The Glow Pt. 2

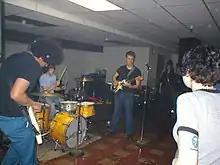
Calvin Johnson (pictured in the middle) playing in 2002 at Dub Narcotic where Elverum recorded the album.

Elverum explains that the title track is about the desire to wallow in self pity: "Being annoyed at your heart for still beating." It features the line "my blood flows harshly," which Elverum holds for 14 seconds. Dan Hancox of "The Guardian" compared Elverum's mood on the song to that of a "disaster survivor". "The album's third track, "The Moon", features acoustic guitar chords alongside Elverum whispering lyrics, with him having found the inspiration for the song in his routine nightly walks. The first song entitled "Instrumental" features finger-snaps. The foghorn is a recurring motif throughout "The Glow Pt. 2". "Map" opens with a brief interlude that consists of a foghorn, which leads into distorted organs, a kick drum, and vocals. The track finishes in the same manner it starts, with the sound of a foghorn. "I Felt My Size" opens with atmospheric noise and chaotic guitar strumming. It then transitions to a simplistic melody accompanied by metaphorical lyrics, childlike vocals, synths, pianos and double-timed drums, before concluding with a foghorn.